Katy Schimert

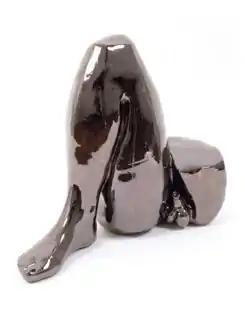
Katy Schimert, "Bent Leg (Egyptian)", terra-cotta with black onyx luster, 18.5" x 16" x 8", 2001.

Schimert's next three shows focused on the body and the impact of emotional conflict and historical events such as war on human consciousness. "Body Parts" (2001) featured two sculpture installations connected by a room of ink-and-watercolor drawings. The first installation presented ceramic body parts and internal organs glazed with an opalescent, gunmetal-colored finish that were displayed on pedestals like specimens from a forensic medicine procedural or museum artifacts offered for contemplation. The second installation reconfigured these objects into a surreal ensemble: a pile of seventy mounded on a large, low square pedestal that suggested carnage (such as the recent Rwandan genocide), a mass grave or classical discards; the intervening drawings depicted a bloody landscape of death and violent passion populated with fighting and embracing figures.